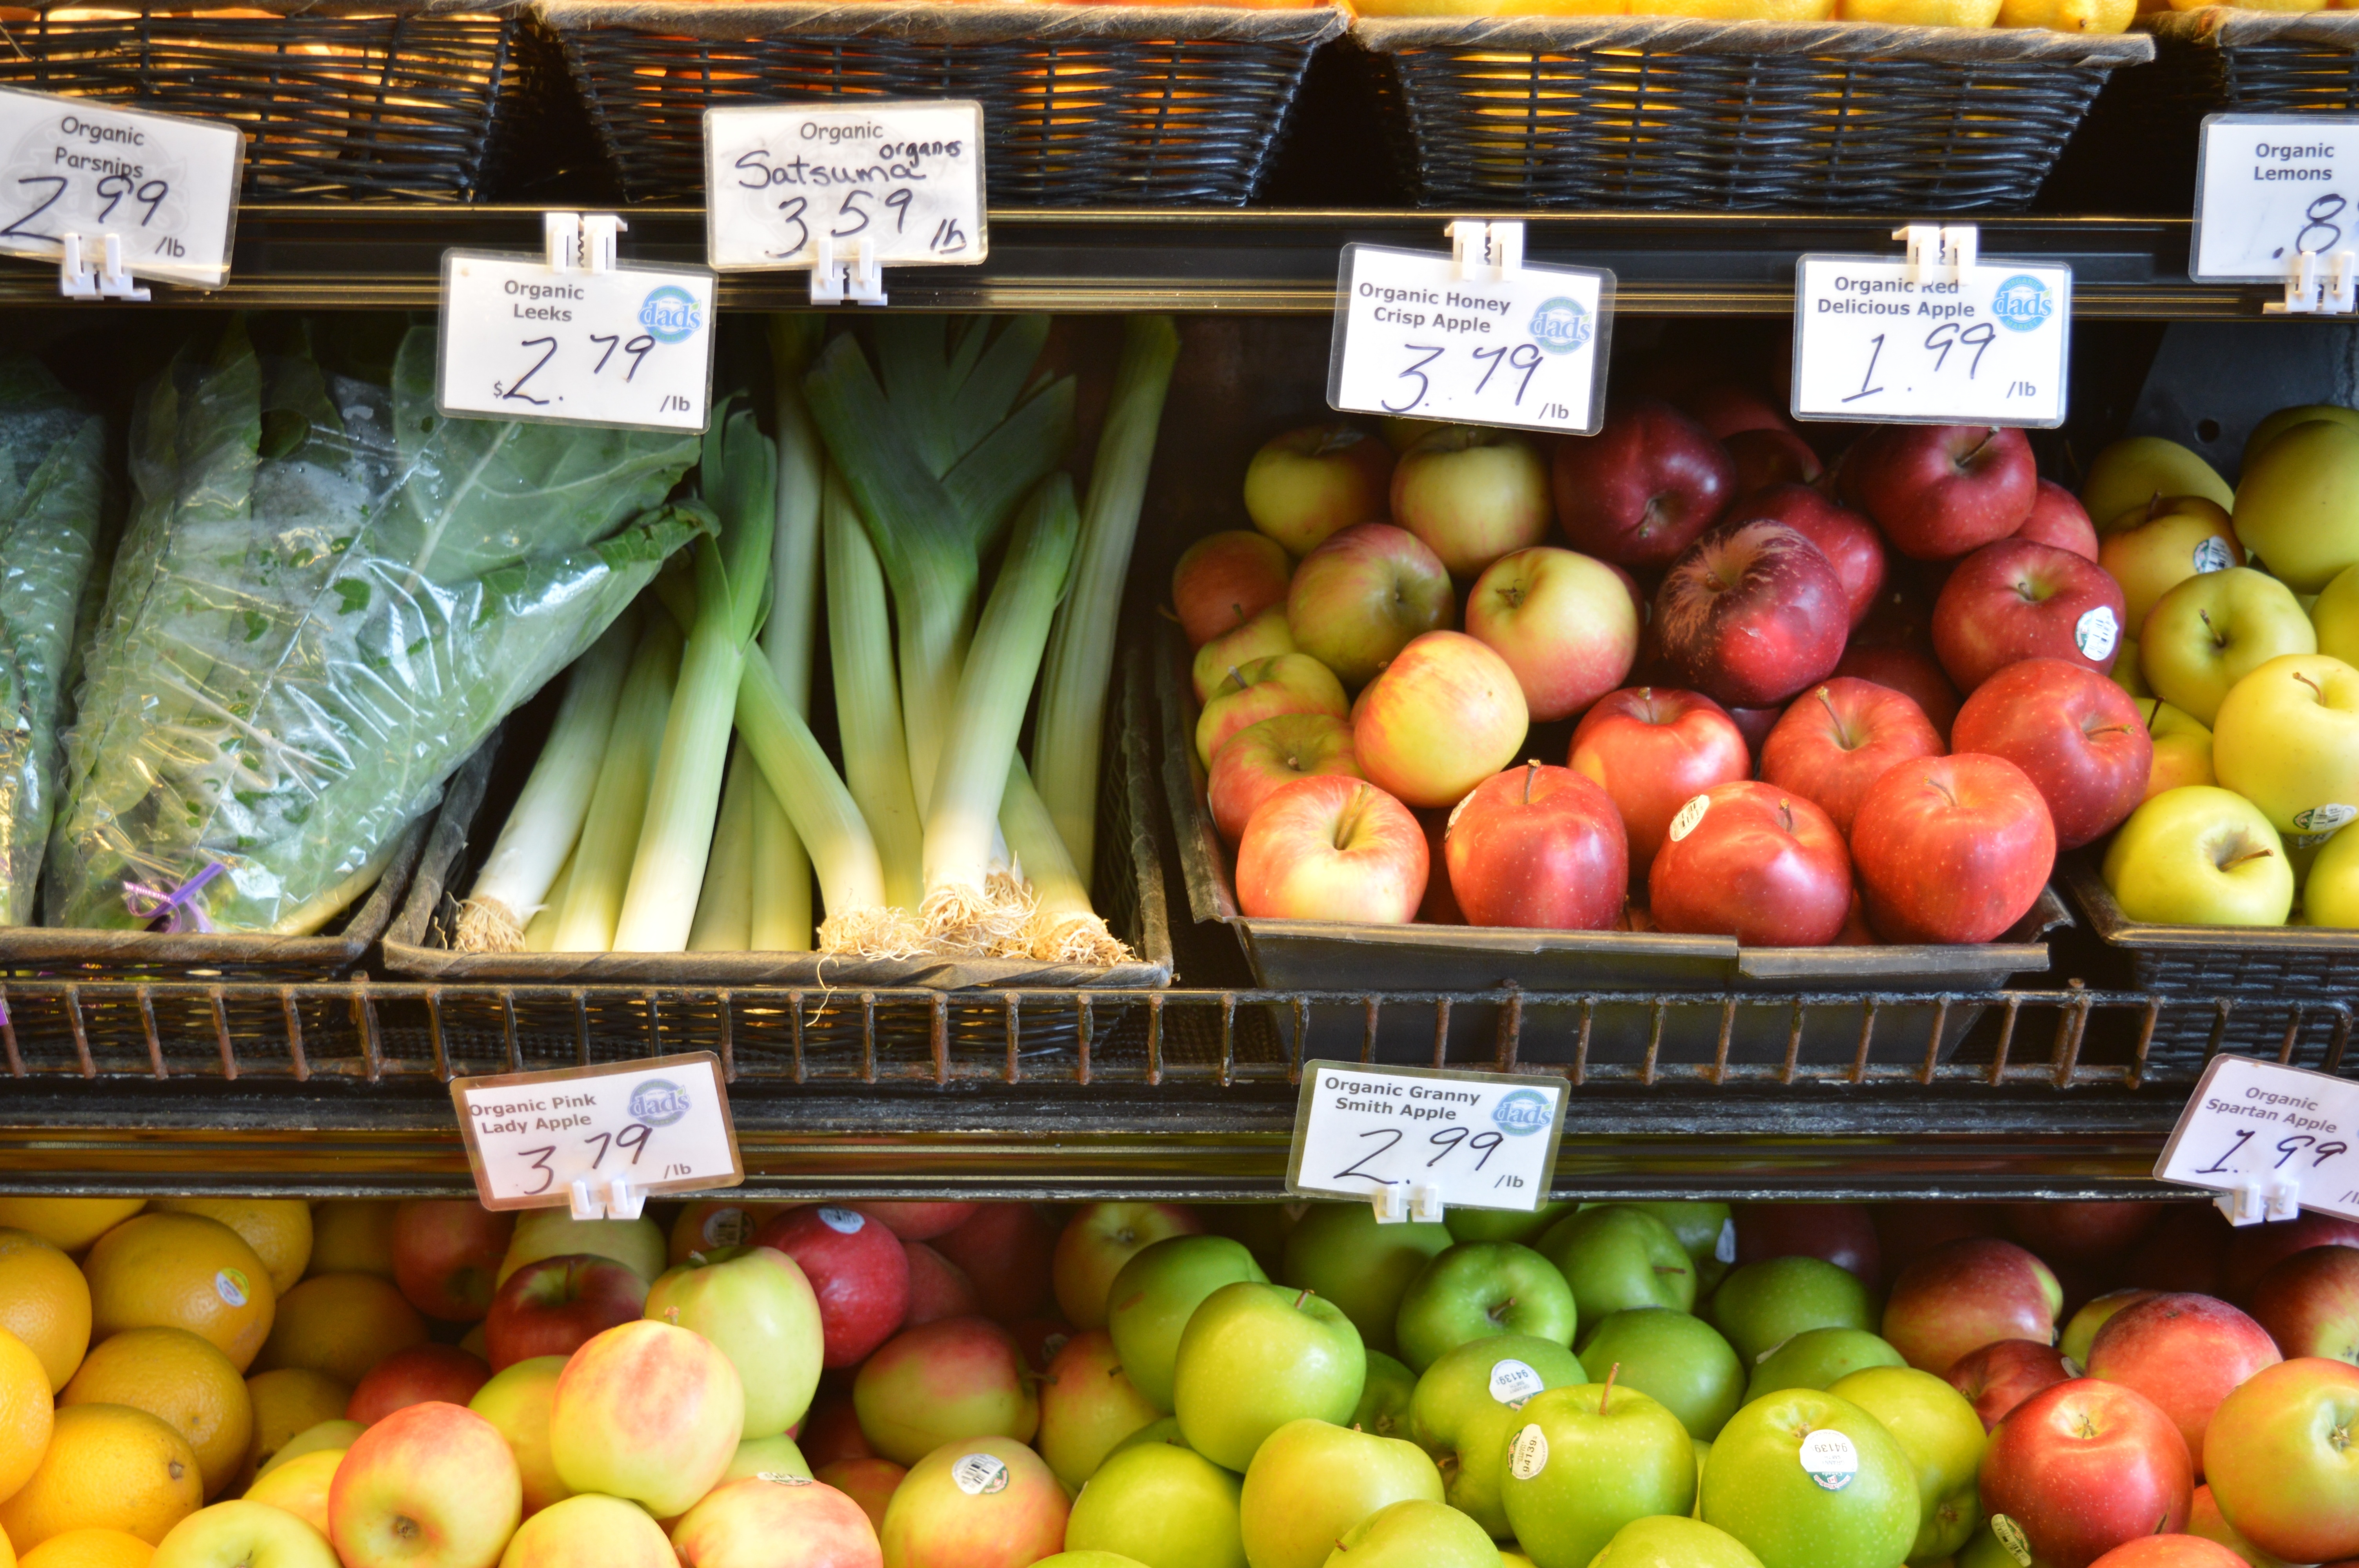
plant, fruit, store, food, produce, vegetable, fresh, market, lifestyle, healthy, public space, grocery, vegetables, supermarket, grocery store, organic, nutritious, flowering plant, local food, whole food, grocery shopping, land plant, greengrocer